Peter Chamberlen the younger

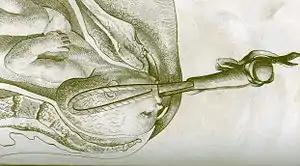
Obstetrical Forceps, by Smellie (1792)

Peter Chamberlen (or Pierre) (1572–1626) was the younger of two brothers with the same first name, both the sons of Guillaume (William) Chamberlen (c. 1540 – 1596), a Huguenot surgeon who fled from Paris to England in 1569.